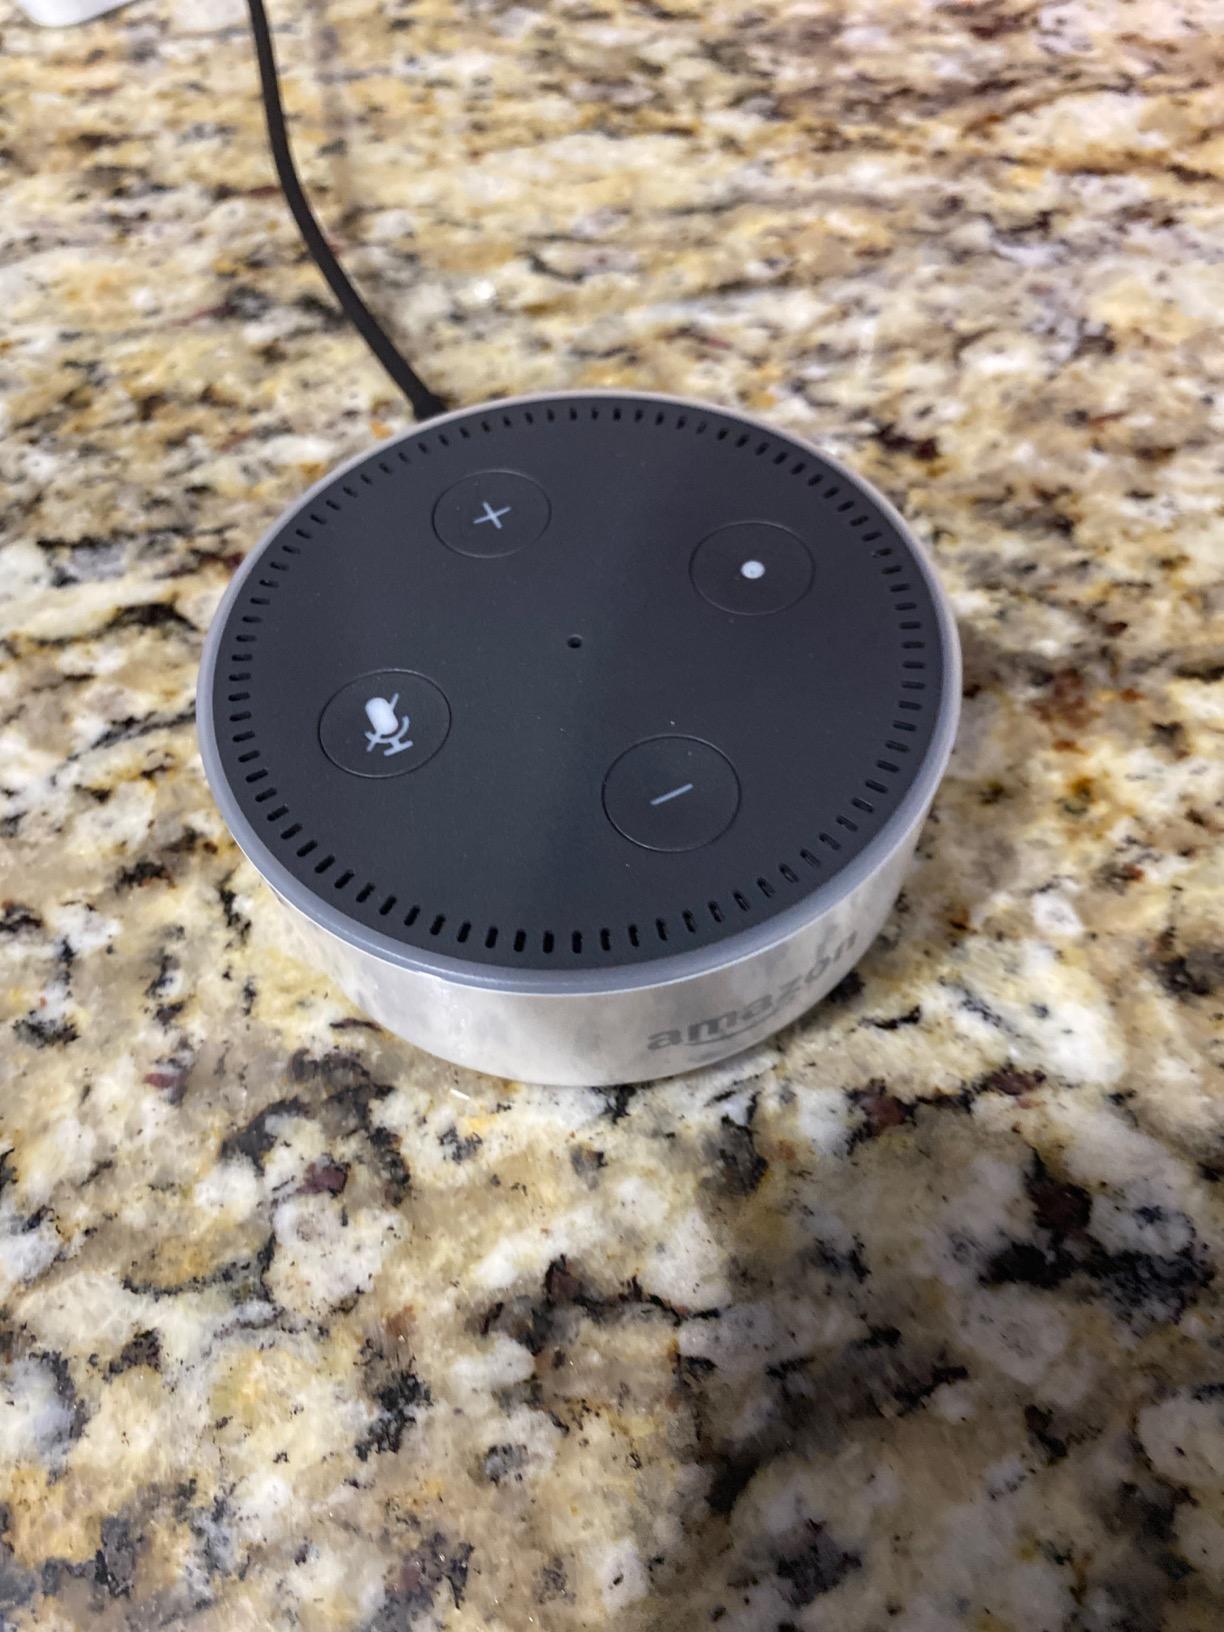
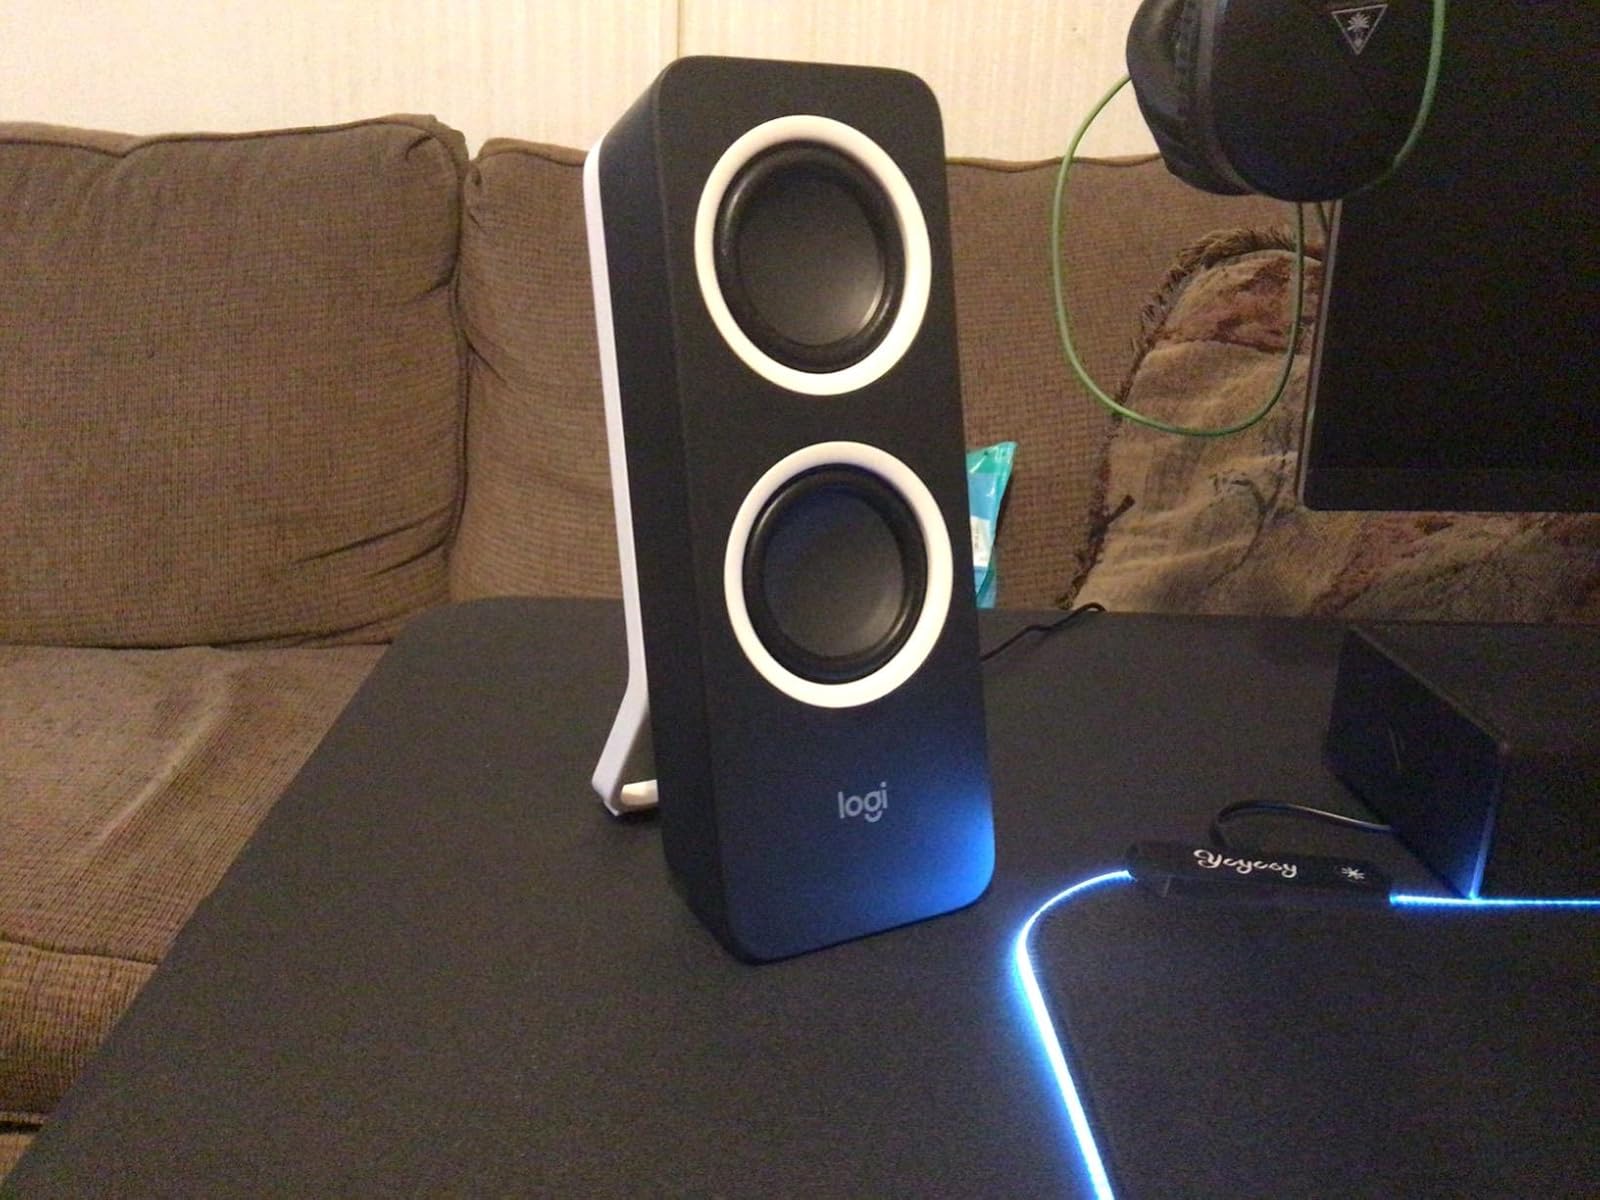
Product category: speaker
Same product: no